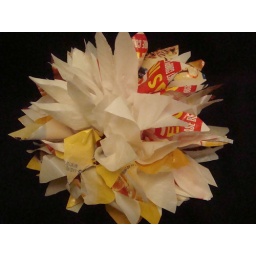
made from Sunday newspaper bag that had a sample in it